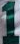
Number: 1